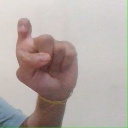
अक्षर: इ